Dynasty (2017 TV series) season 2

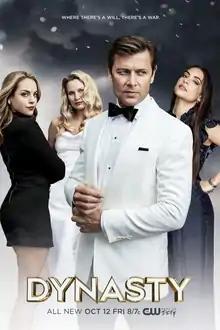
Promotional poster

The second season of "Dynasty", an American television series based on the 1980s prime time soap opera of the same name, originally aired in the United States on The CW from October 12, 2018, through May 24, 2019. The season was produced by CBS Television Studios, with Sallie Patrick as showrunner and executive producer alongside executive producers Josh Schwartz and Stephanie Savage. Debuting on October 11, 2017, the series was renewed for a second season on April 2, 2018. "Dynasty" was renewed for a third season on January 31, 2019.